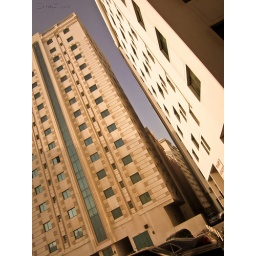
buildings in qassimia upon going to the office